James Henry Lane (Confederate general)

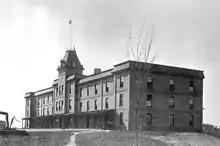
Lane Hall 1888-89

Lane returned to academic life, as professor of civil engineering and commerce at Virginia Agricultural and Mechanical College (VAMC)—founded in 1872, name changed to Virginia Polytechnic Institute (VPI) in 1896—and from 1881 until his death, professor of civil engineering and commandant at Alabama Polytechnic Institute, now known as Auburn University.